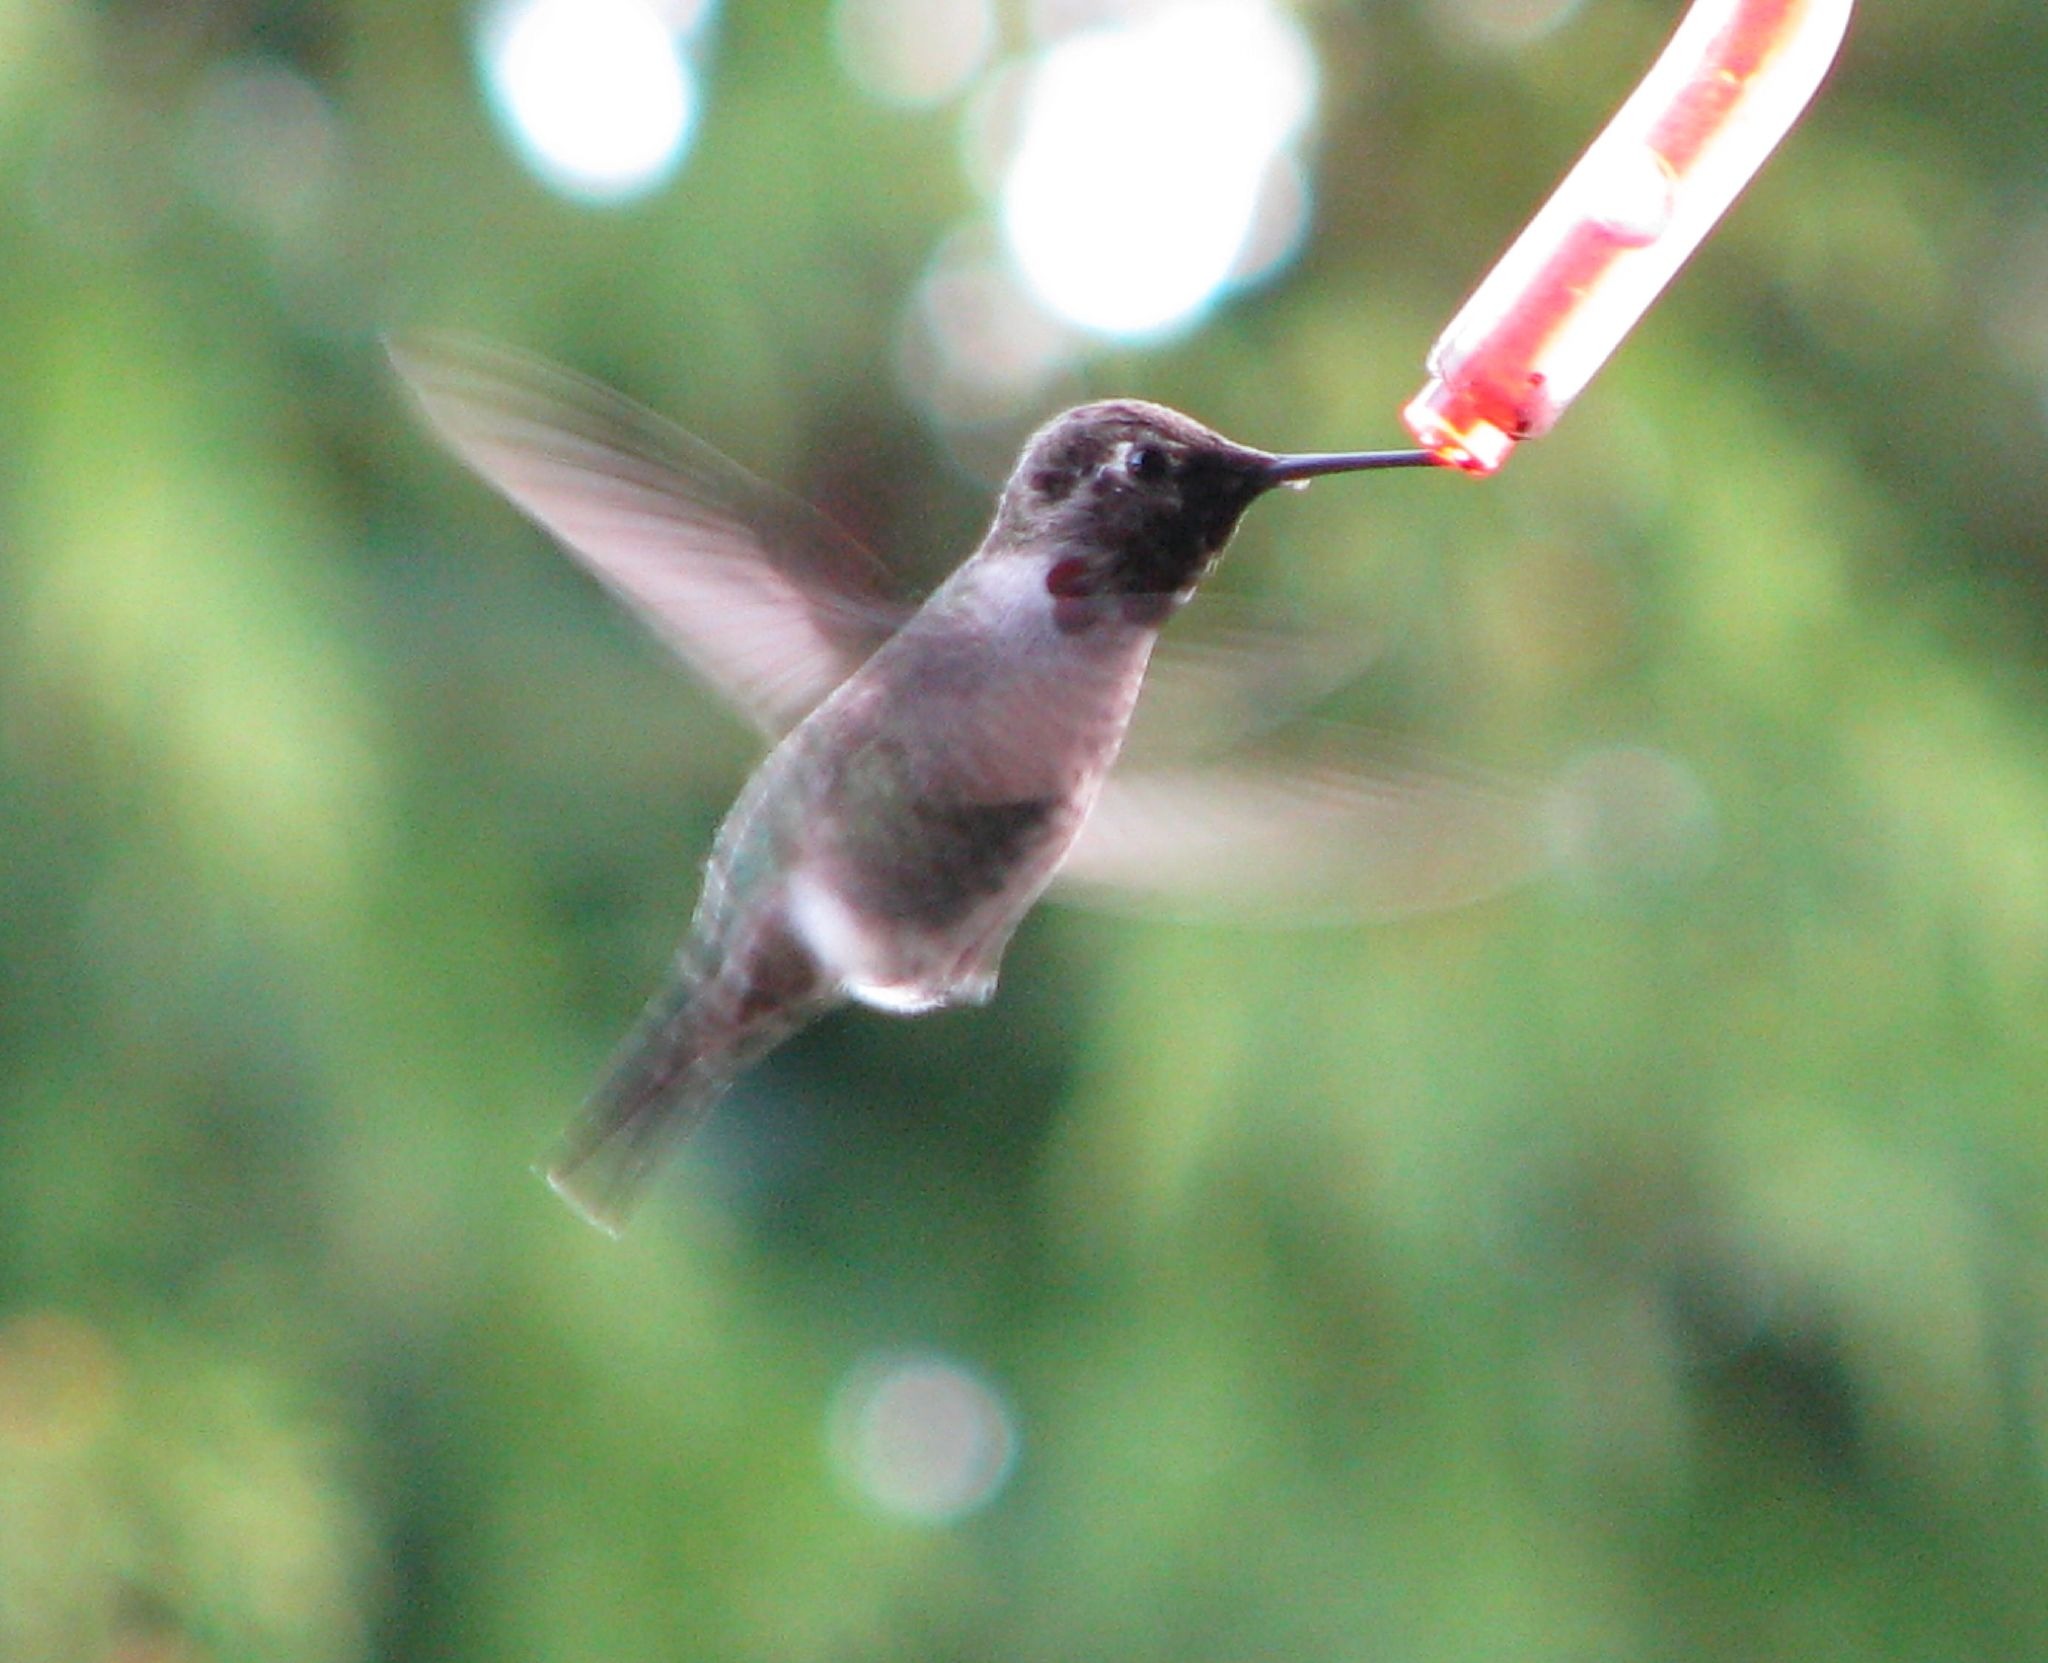
nature, branch, bird, alone, flying, wildlife, beak, flight, hummingbird, fauna, birds, feeding, eating, tiny, vertebrate, wren, hummingbirds, green background, pollinator, new world, perching bird, emberizidae, nightingale, sinle, smallest